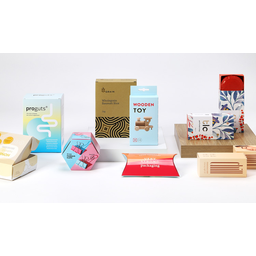
Label: cardboard